Khichdi
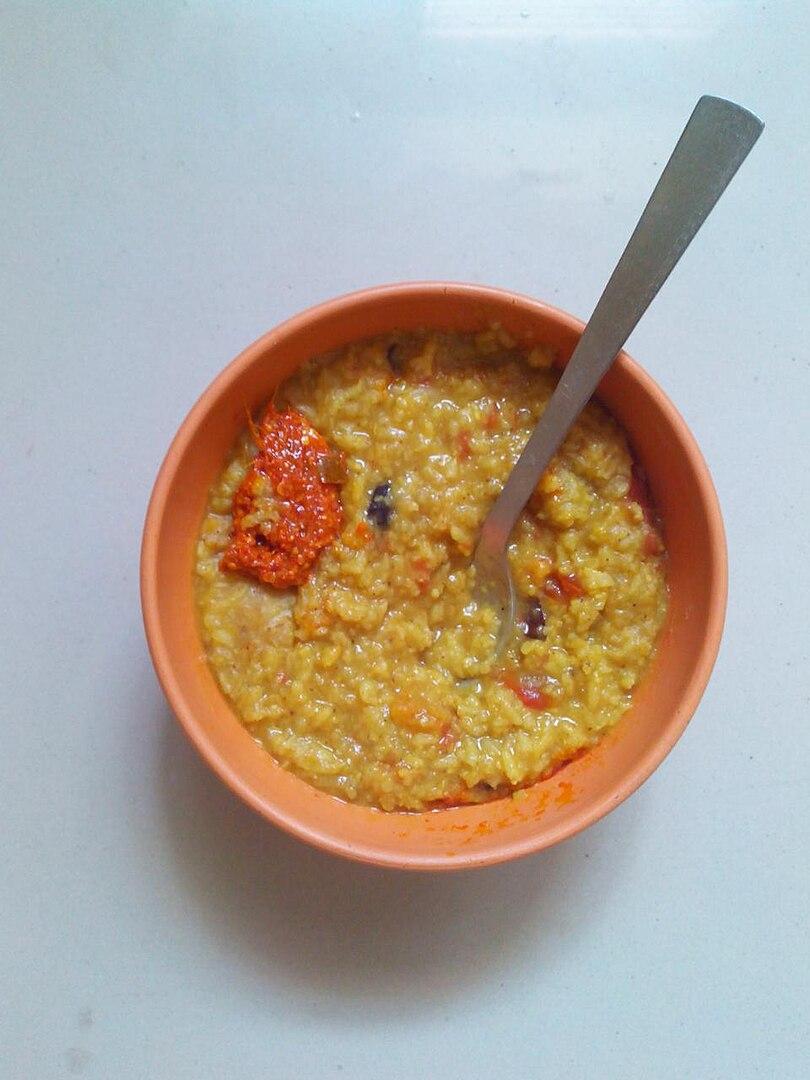
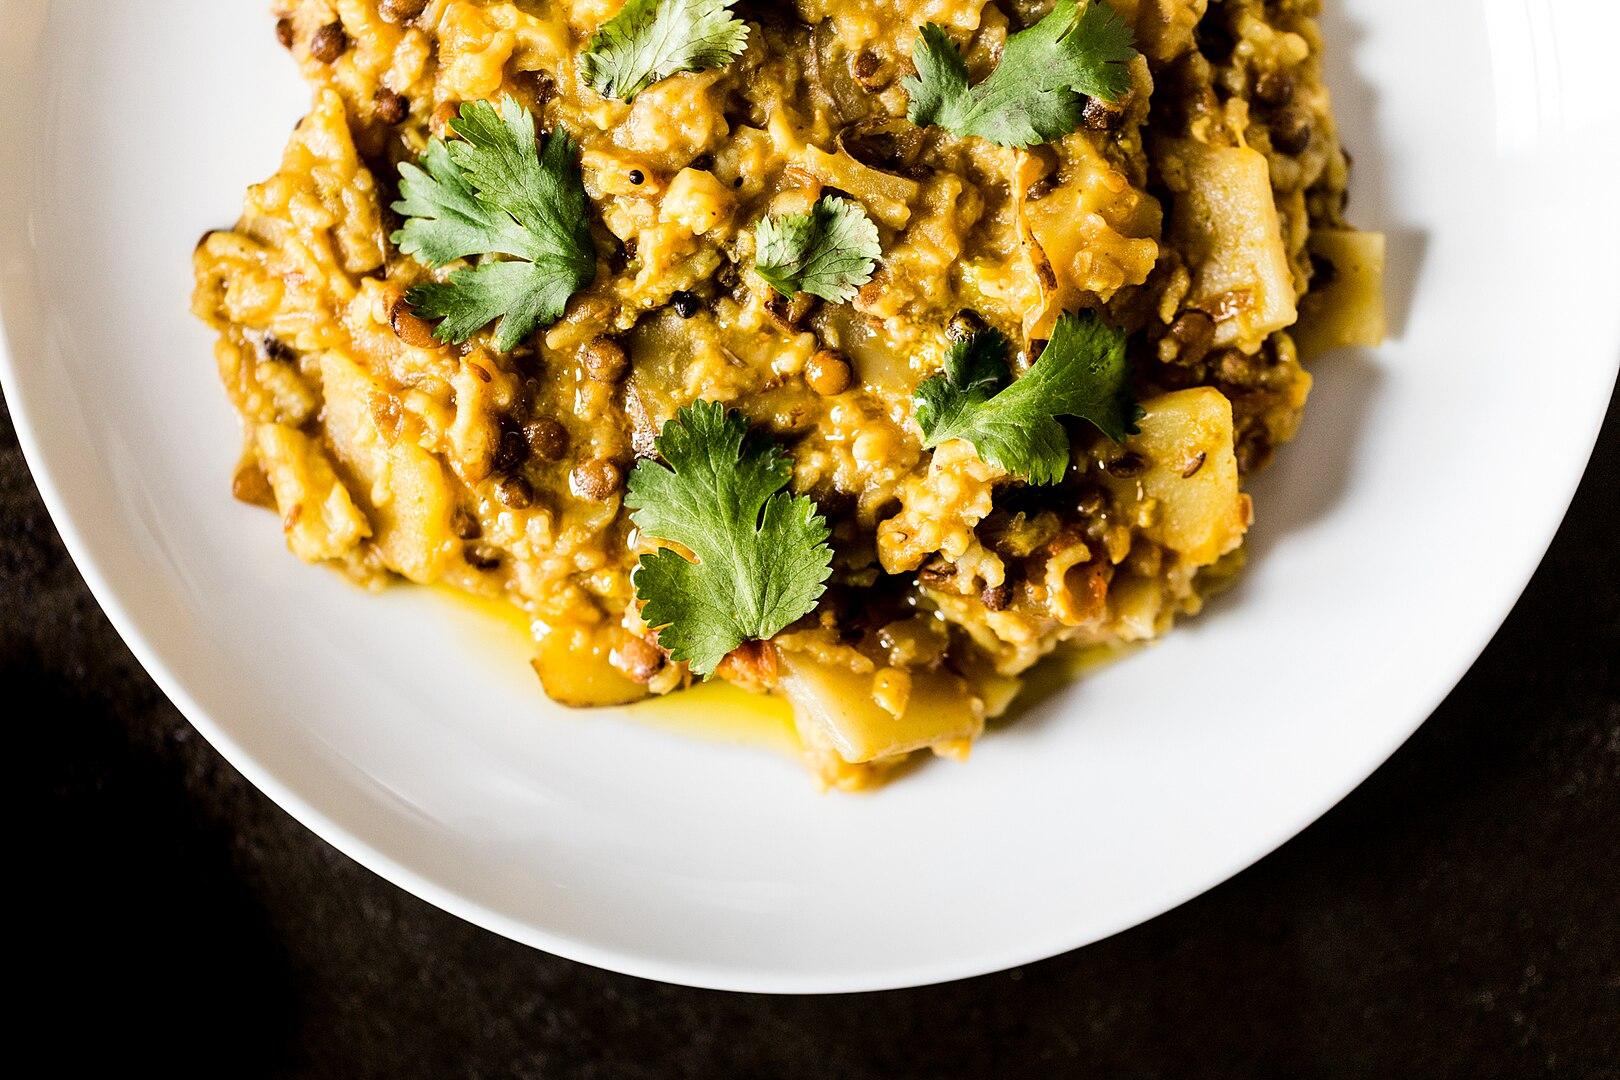
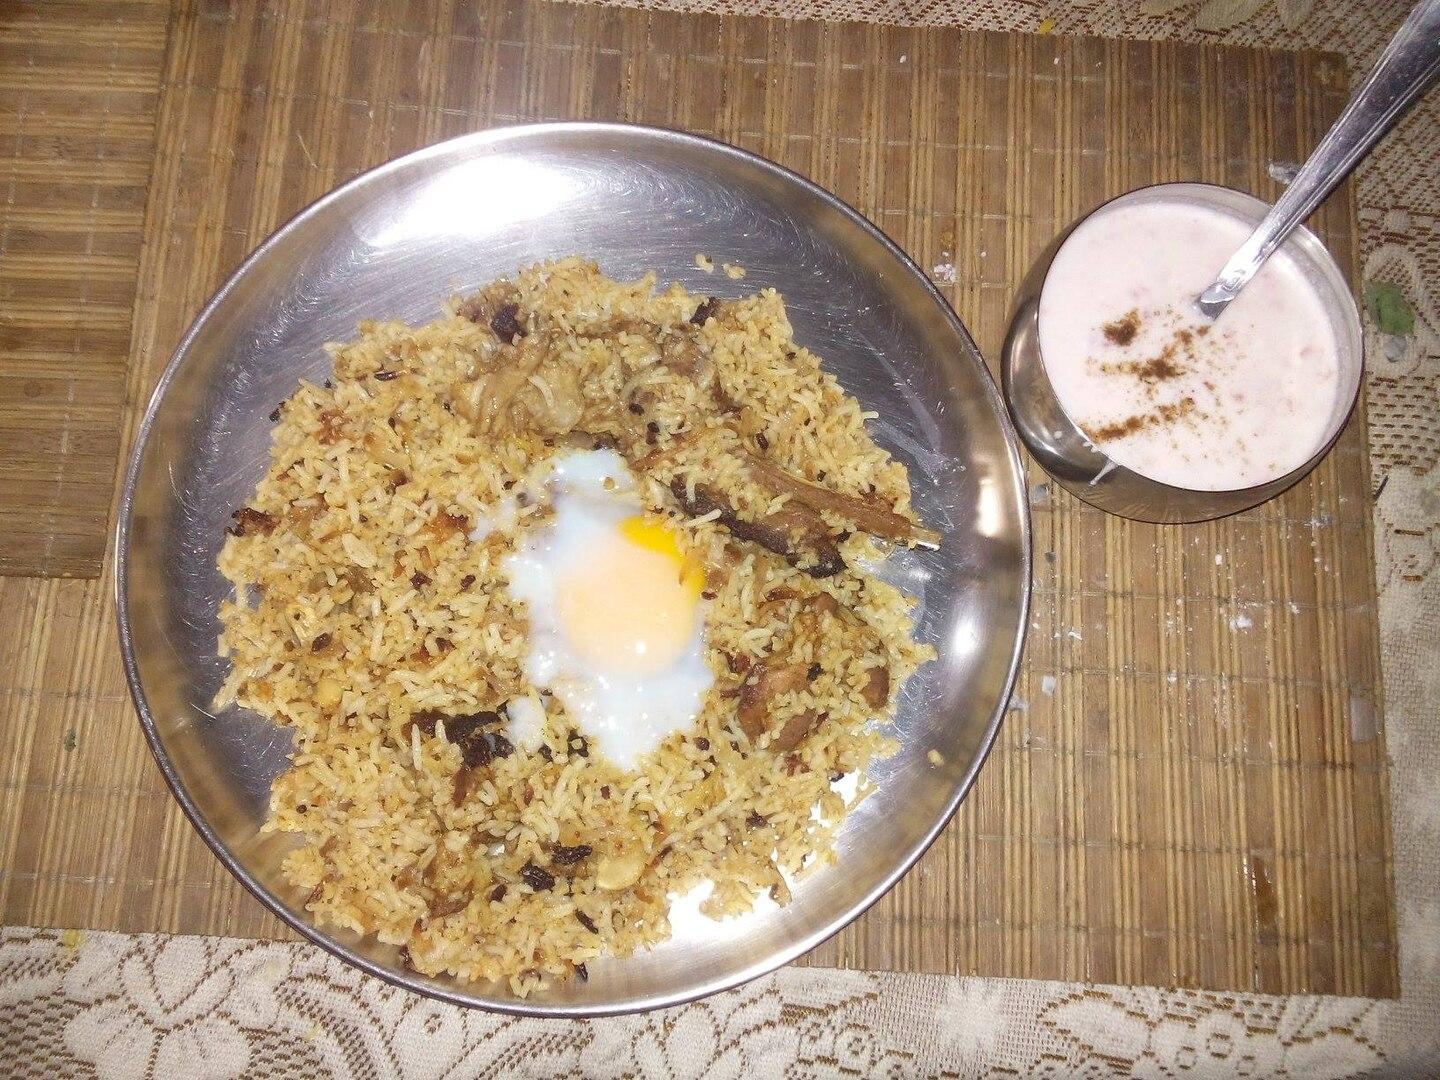
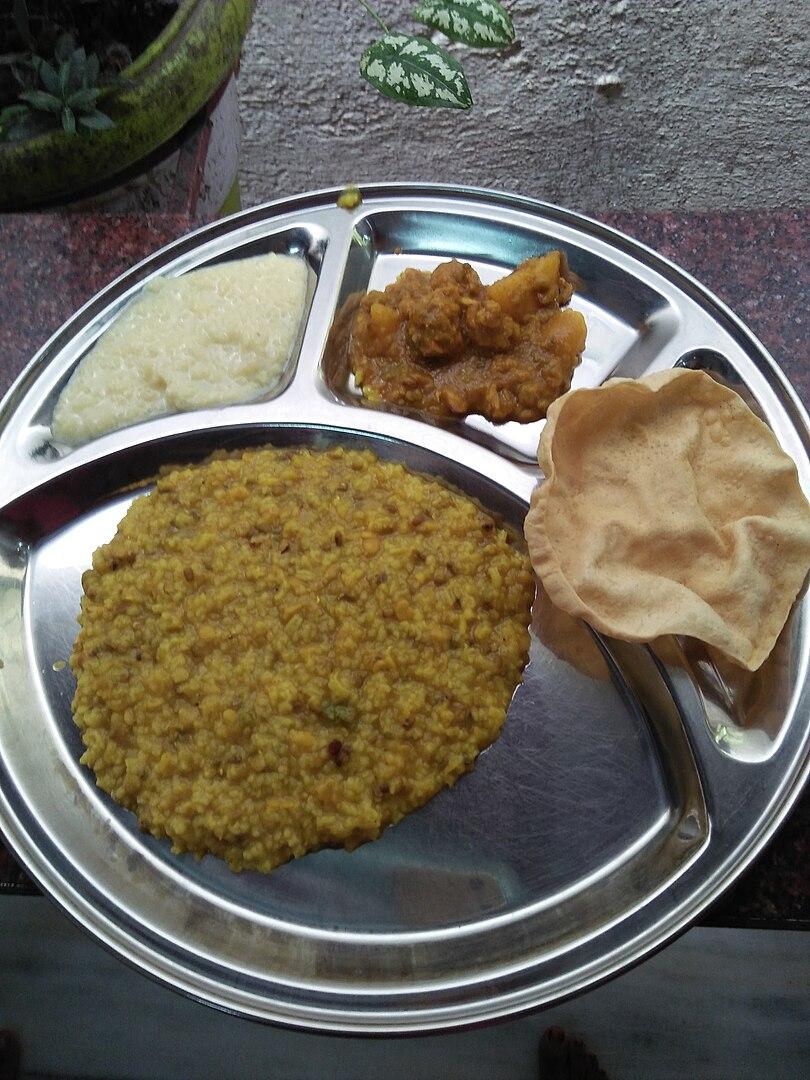
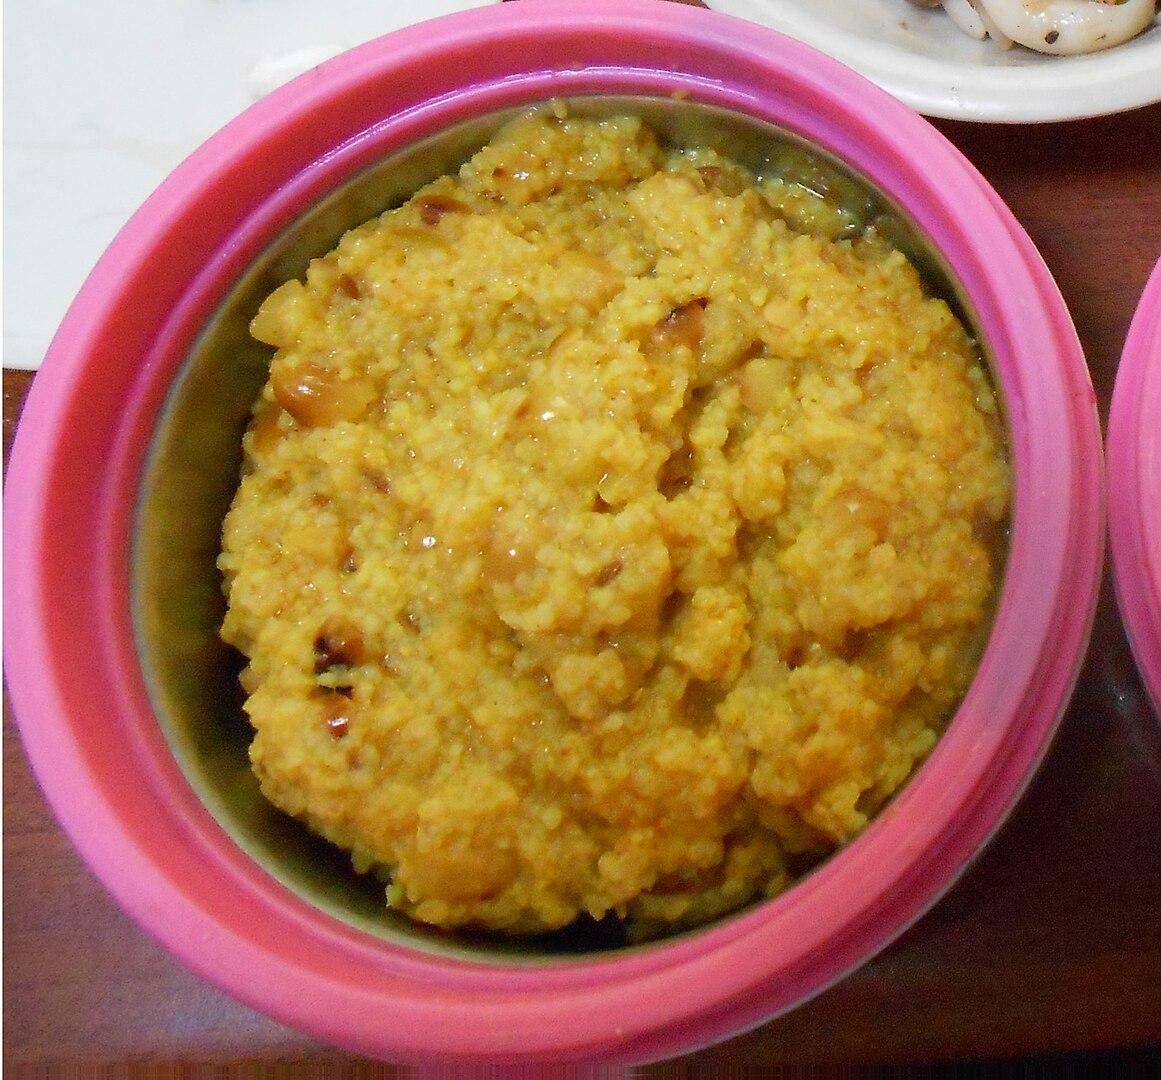
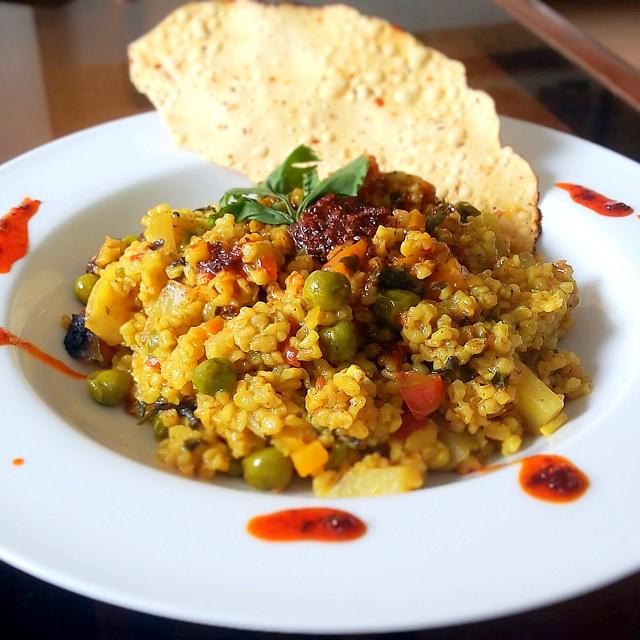
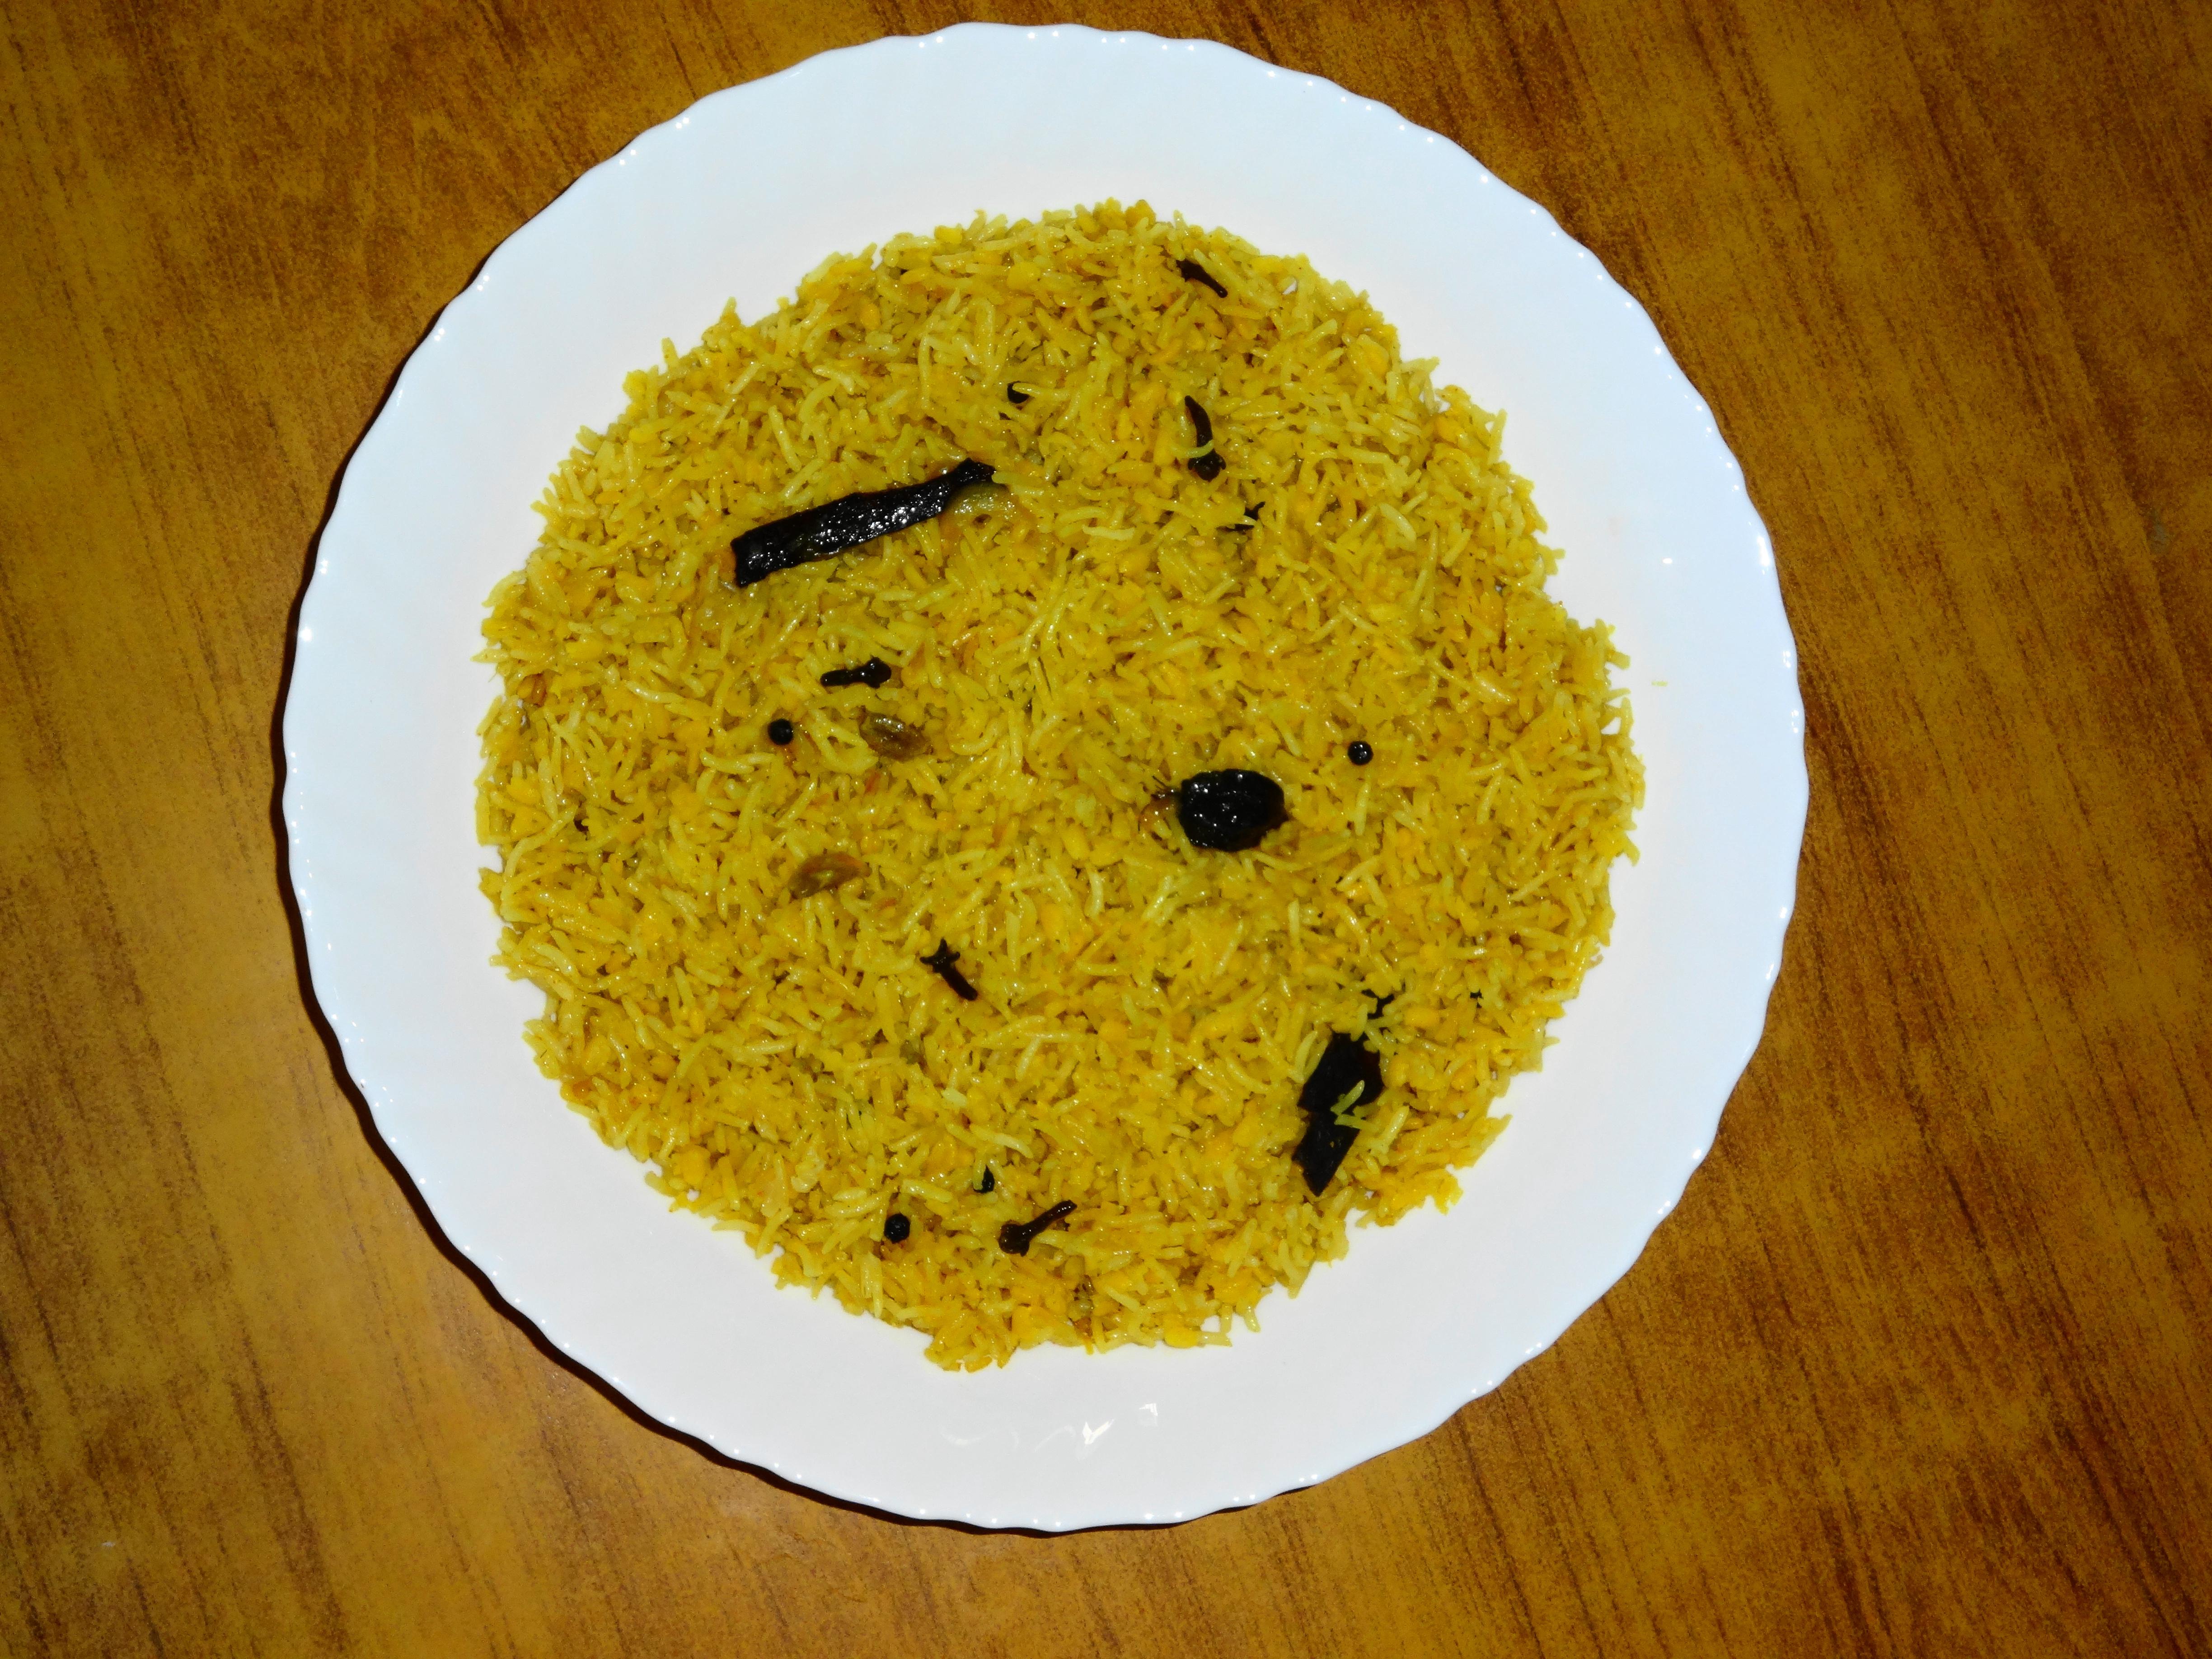
Also known as:
ar - Arabic: خيجري
as - Assamese: খিচিৰি
awa - Awadhi: खिचड़ी
bg - Bulgarian: Кичри
bh - Bhojpuri: खिचड़ी
bn - Bangla: খিচুড়ি
de - German: Khichri
en-simple - Simple English: Khichdi
es - Spanish: Khichdi
gu - Gujarati: ખીચડી
hi - Hindi: खिचड़ी
hy - Armenian: Կիչրի
jv - Javanese: Khichdi
ka - Georgian: ხიჩდი
kn - Kannada: ಖಿಚಡಿ
ko - Korean: 키치리
la - Latin: Kitsery
lt - Lithuanian: Khičdi
mai - Maithili: खिचड़ी
mr - Marathi: खिचडी
ne - Nepali: खिचडी
or - Odia: ଖେଚେଡ଼ି
pa - Punjabi: ਖਿਚੜੀ
ru - Russian: Кичри
sat - Santali: ᱥᱚᱲᱮ
sw - Swahili: Kichuri
te - Telugu: కిచిడీ
uk - Ukrainian: Кічарі
ur - Urdu: کھچڑی
uz - Uzbek: Kichri
Category: rice (mixed rice)
Cuisine: Indian Subcontinent
Associated cuisines: Indian, Bangladeshi, Pakistani, Nepalese, Trinidadian and Tobagonian, Guyanese, Surinamese, Fijian, Mauritius
Area: India
Countries: India, Bangladesh, Pakistan, Nepal, Trinidad and Tobago, Guyana, Suriname, Fiji, Mauritius
Region: Caribbean, Eastern Africa, South America, Southern Asia, Melanesia
The dish is made of rice and lentils (dal) with numerous variations. Variations include bajra and mung dal khichri.